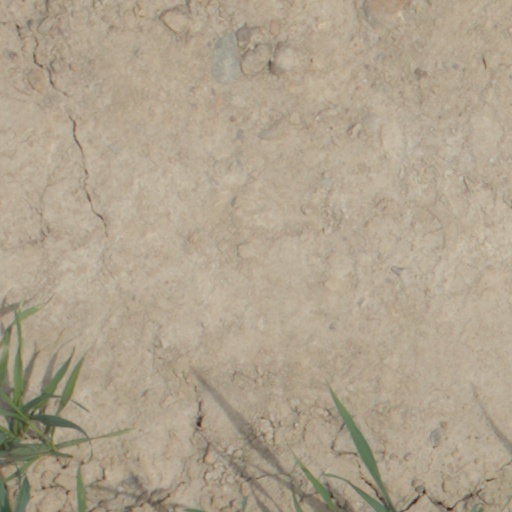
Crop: wheat